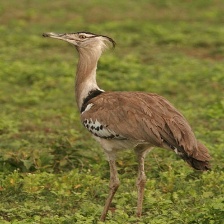
Species: BURCHELLS COURSER
Scientific name: CURSORIUS RUFUS